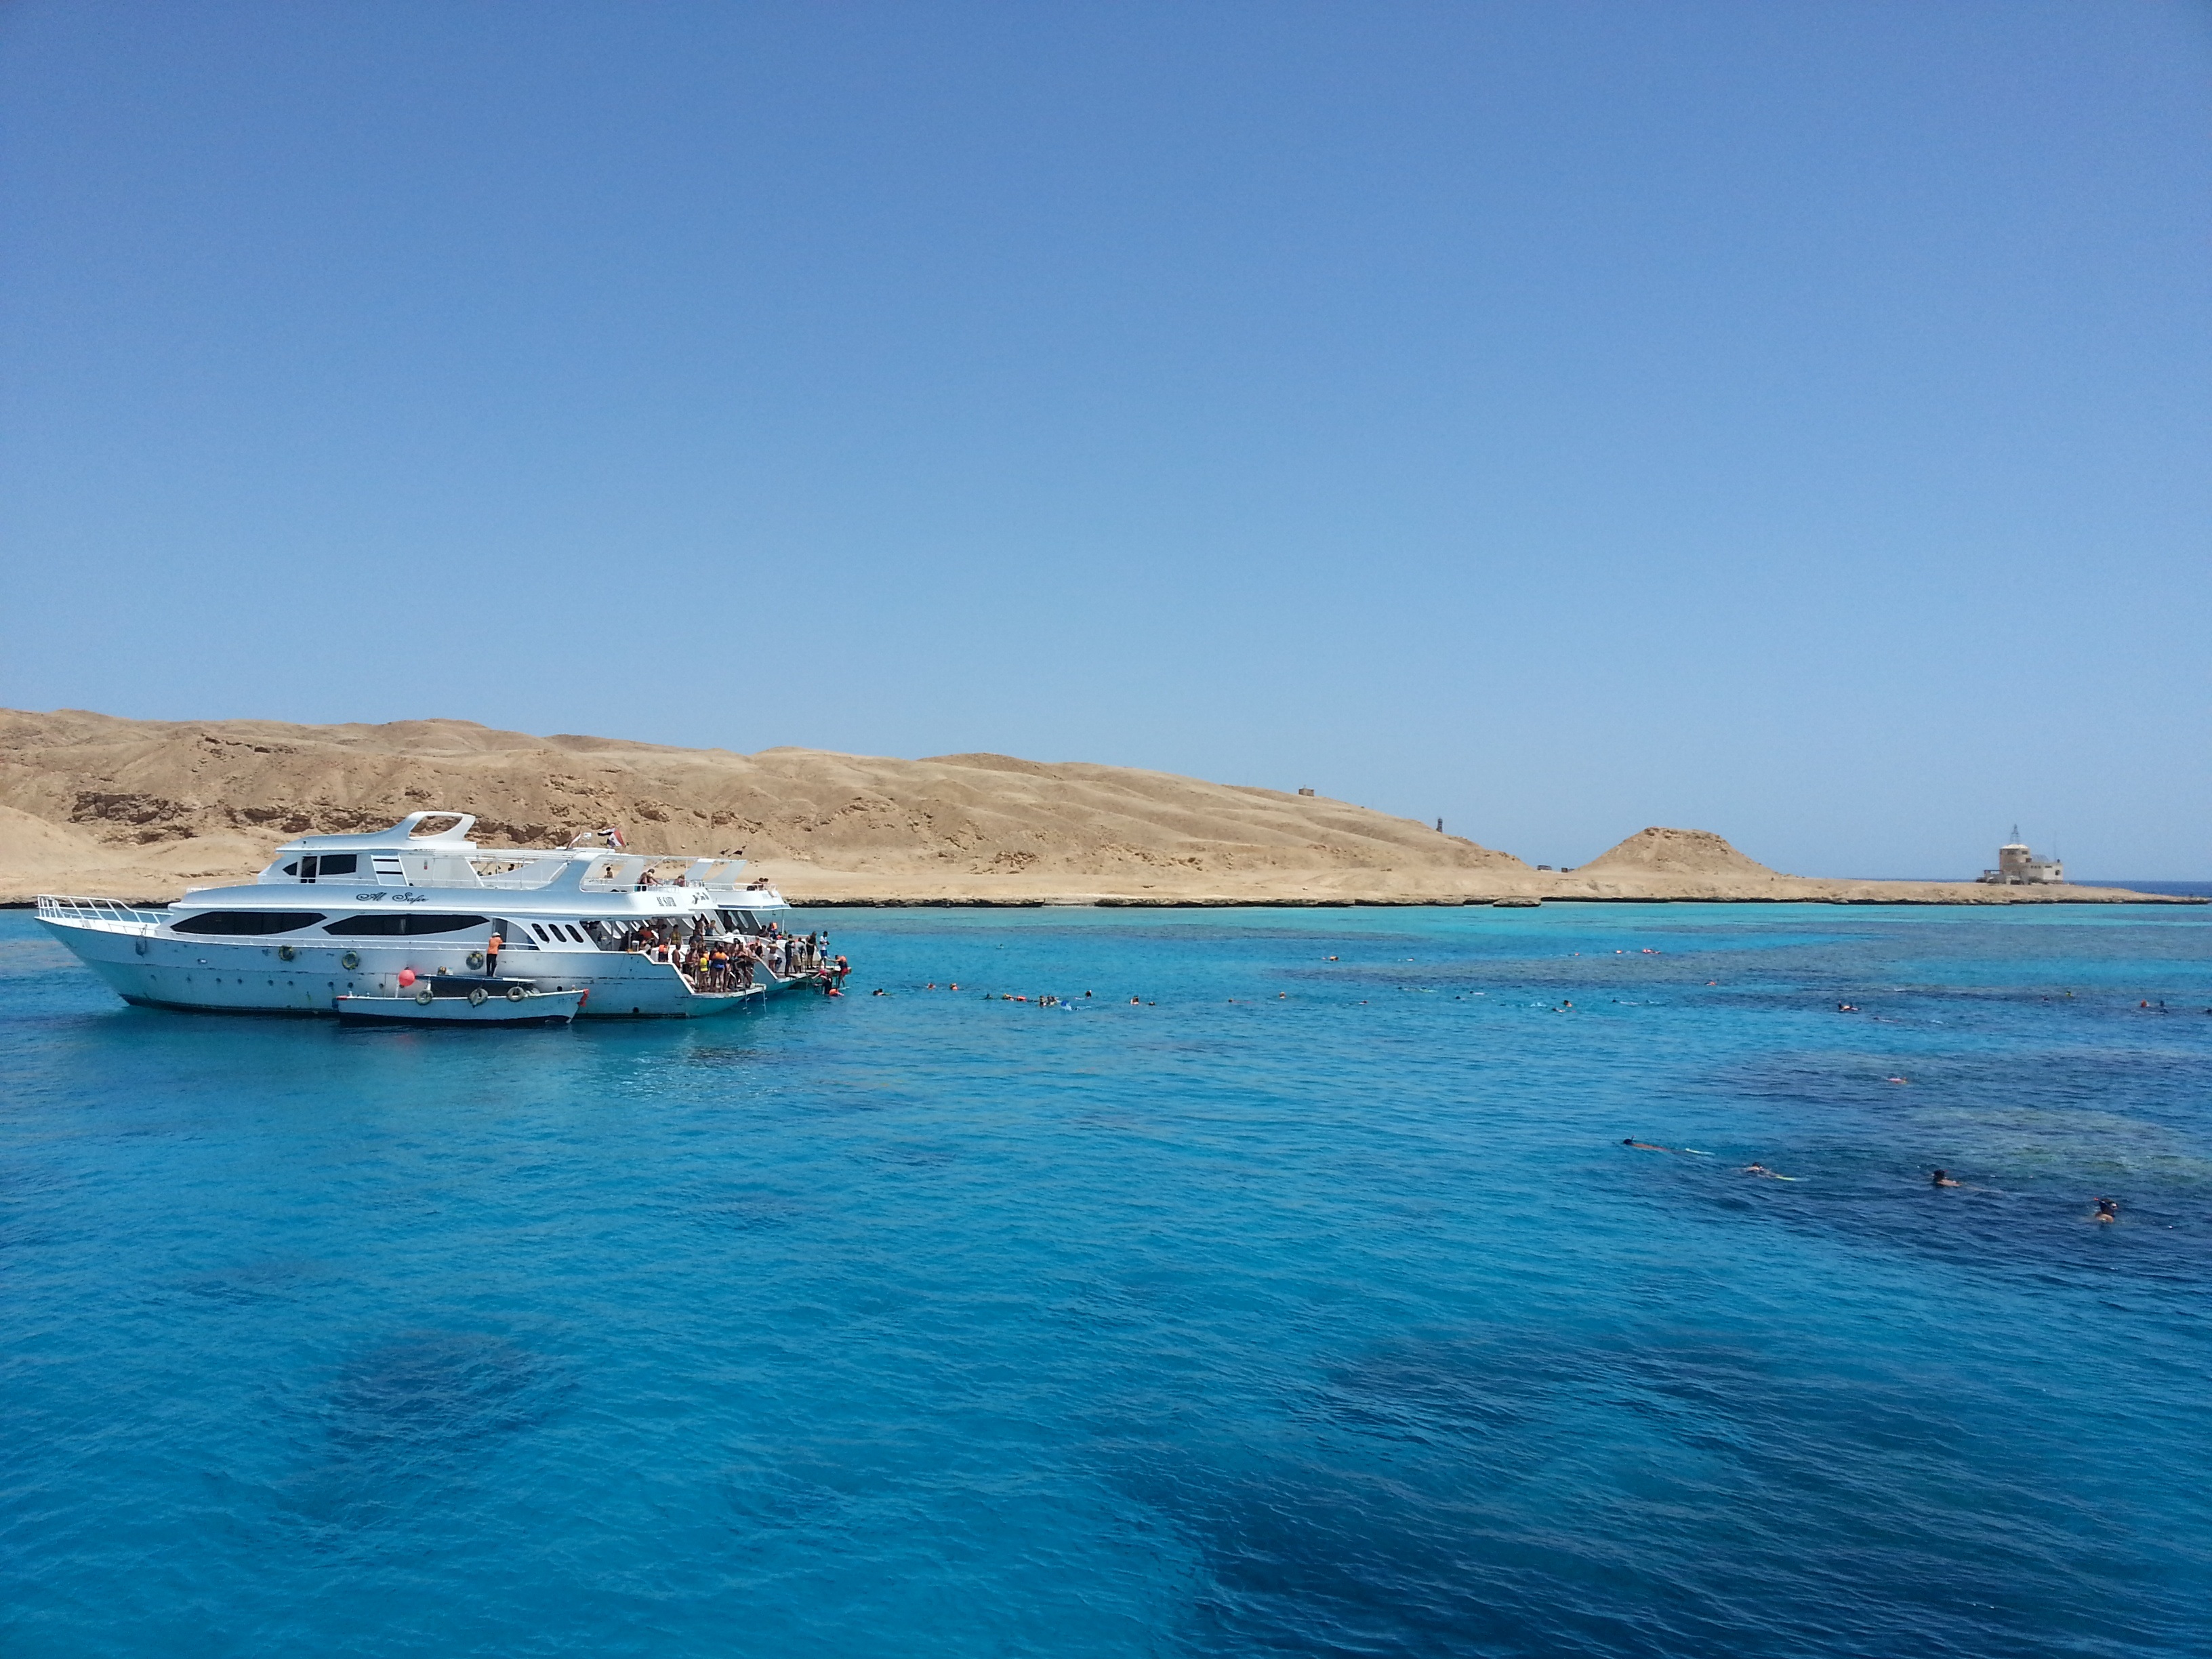
beach, sea, coast, ocean, boat, shore, vacation, cove, vehicle, lagoon, bay, island, body of water, cruise, boating, archipelago, cape, islet, red sea, browse, calm sea, landform, ejipto